Abbey Holmes

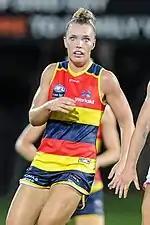
Holmes playing for Adelaide in 2018

Holmes was drafted by the Adelaide Football Club with their thirteenth selection and 103rd overall in the 2016 AFL Women's draft, the team she had been supporting for her entire life. Going into the inaugural 2017 AFL Women's season, she was expected to be one of Adelaide's star players, but for the first match of the season she wasn't initially selected to play, only being listed as an emergency replacement. She was a late inclusion into the team and made her debut in the thirty-six point win against at Thebarton Oval.